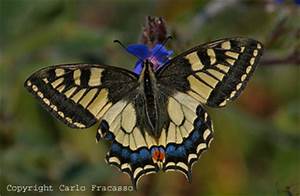
Label: butterfly